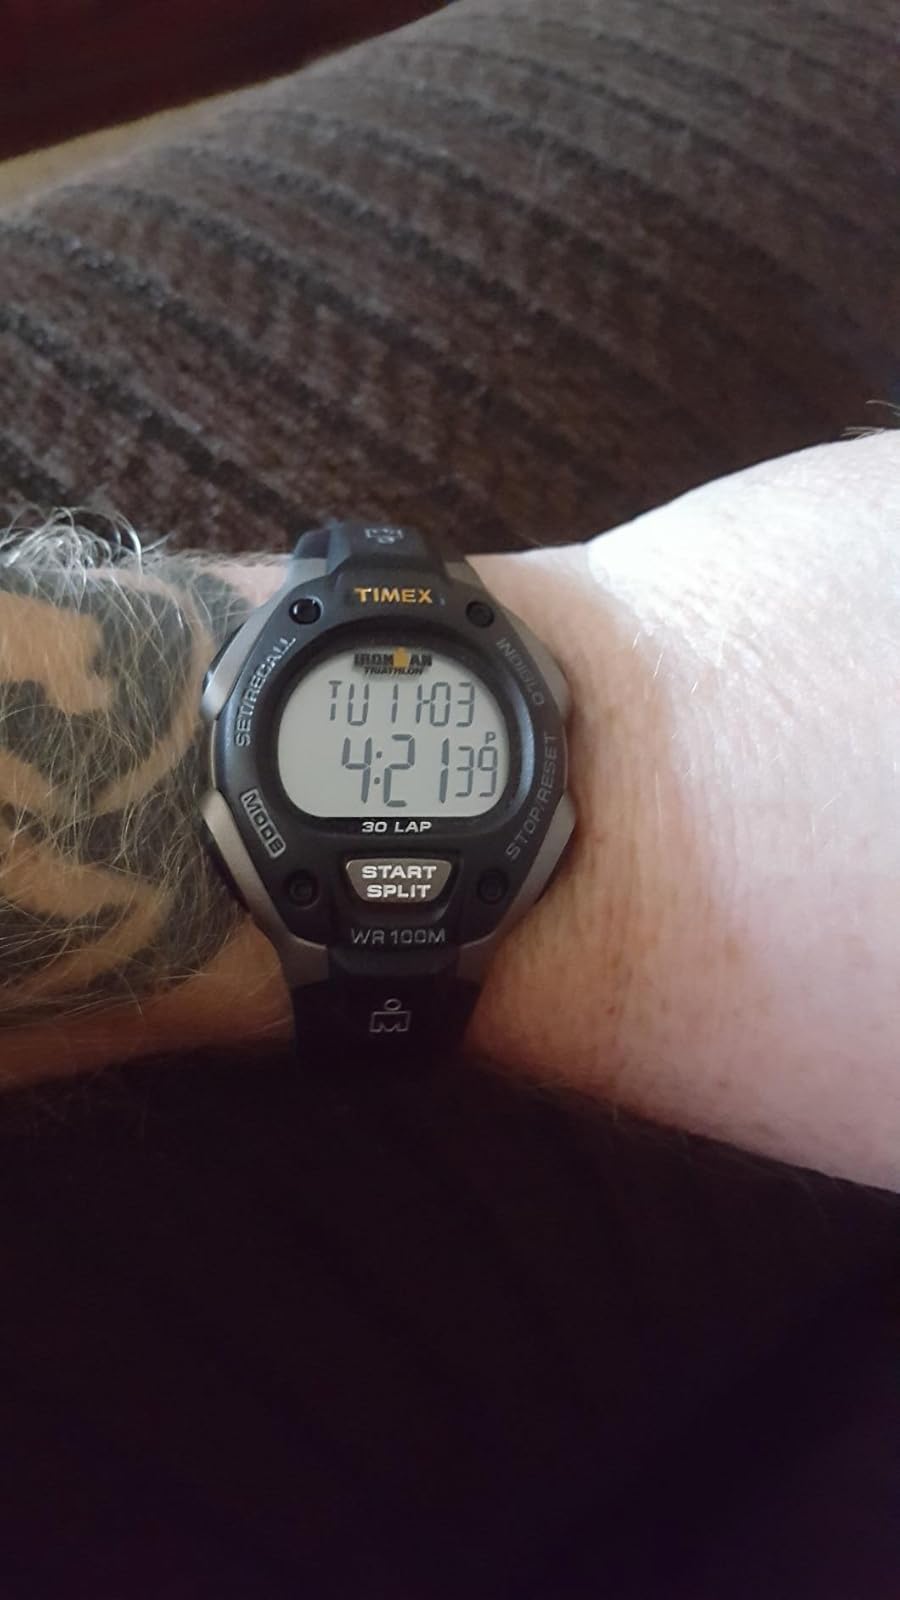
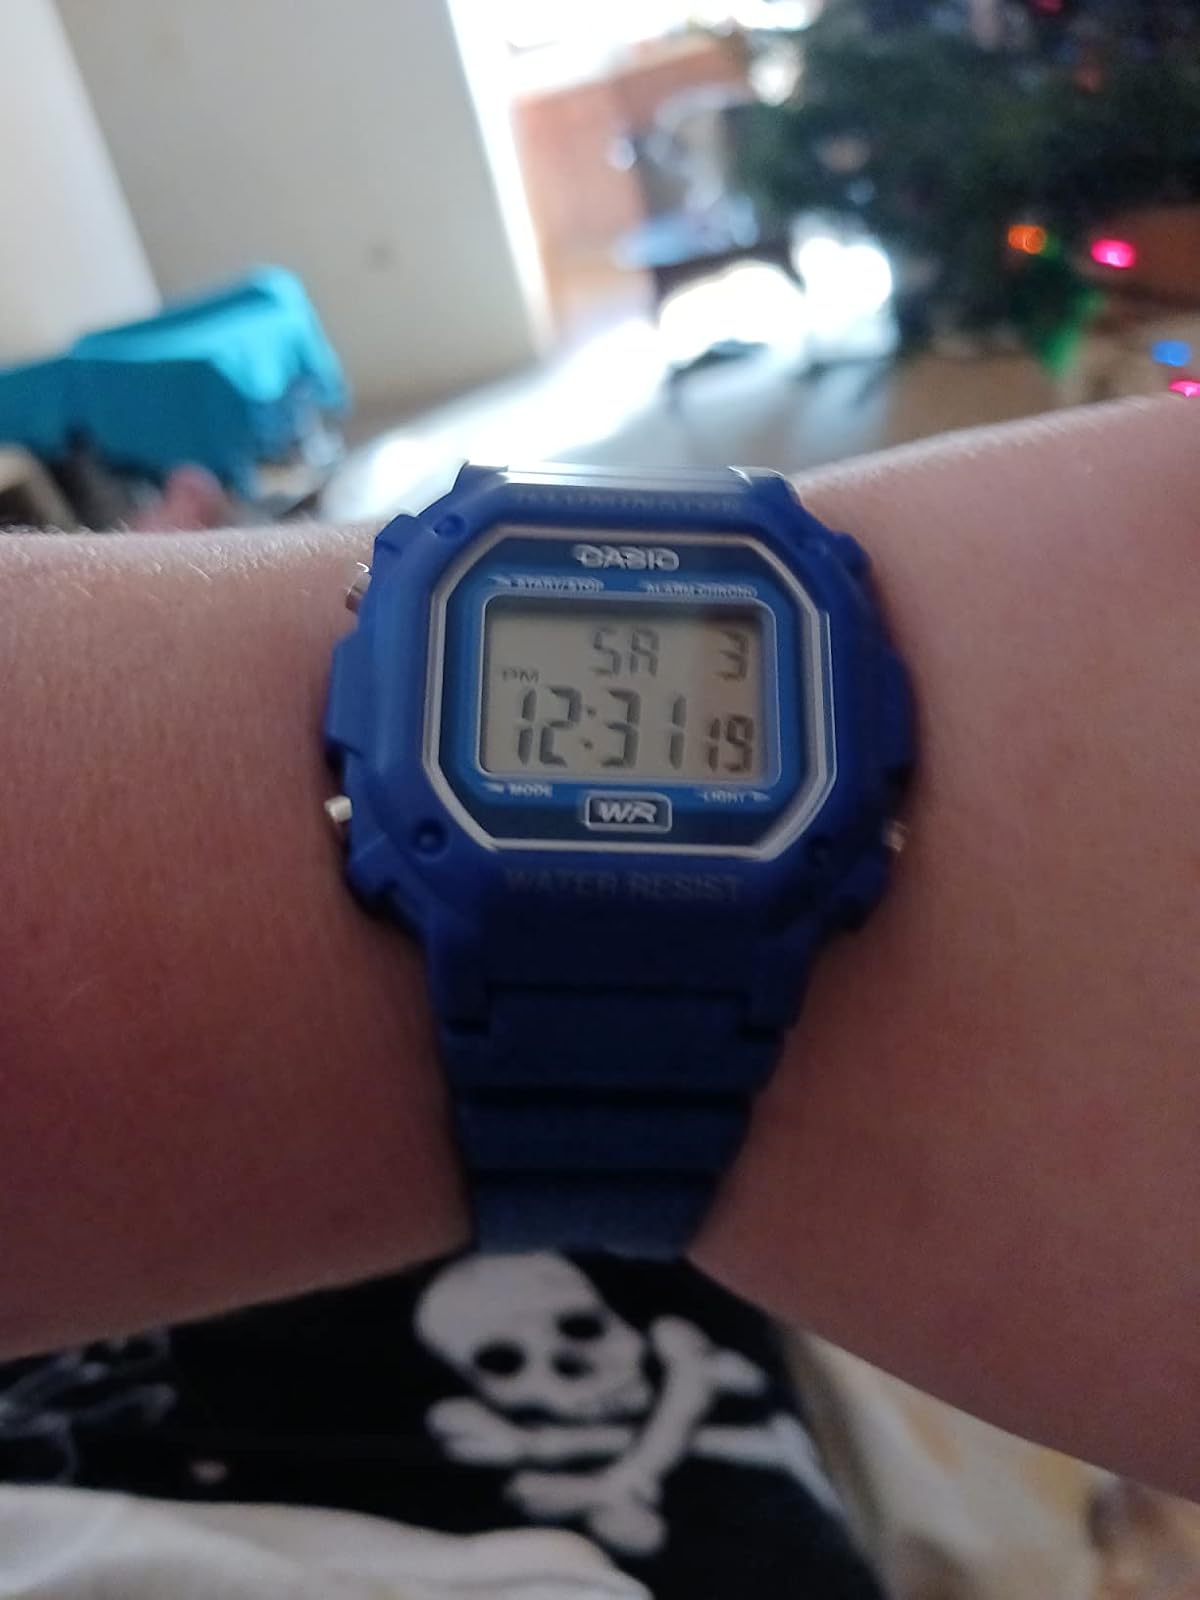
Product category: accessories_watch
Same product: no